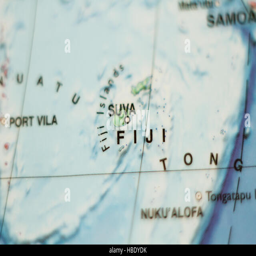
photo of a map and the capital